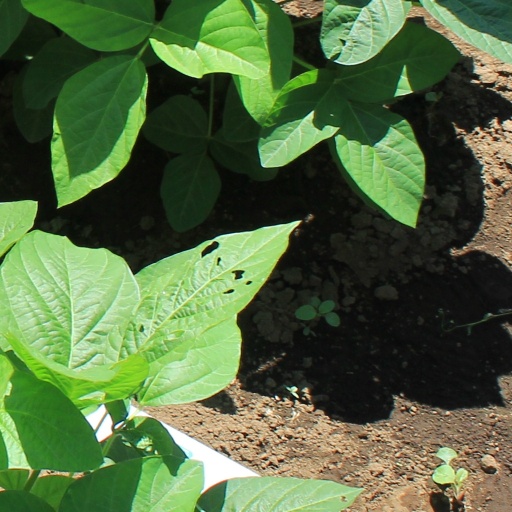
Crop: soybean